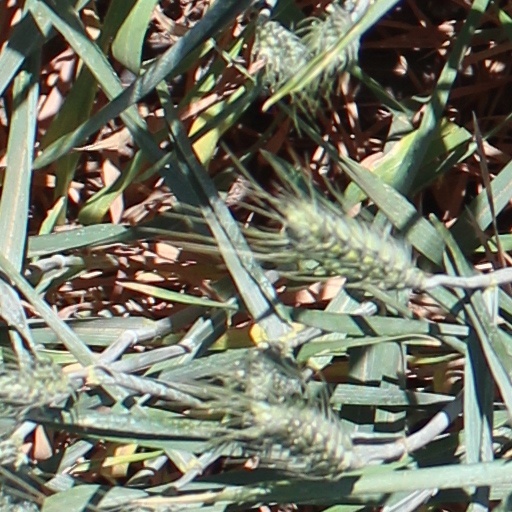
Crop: wheat